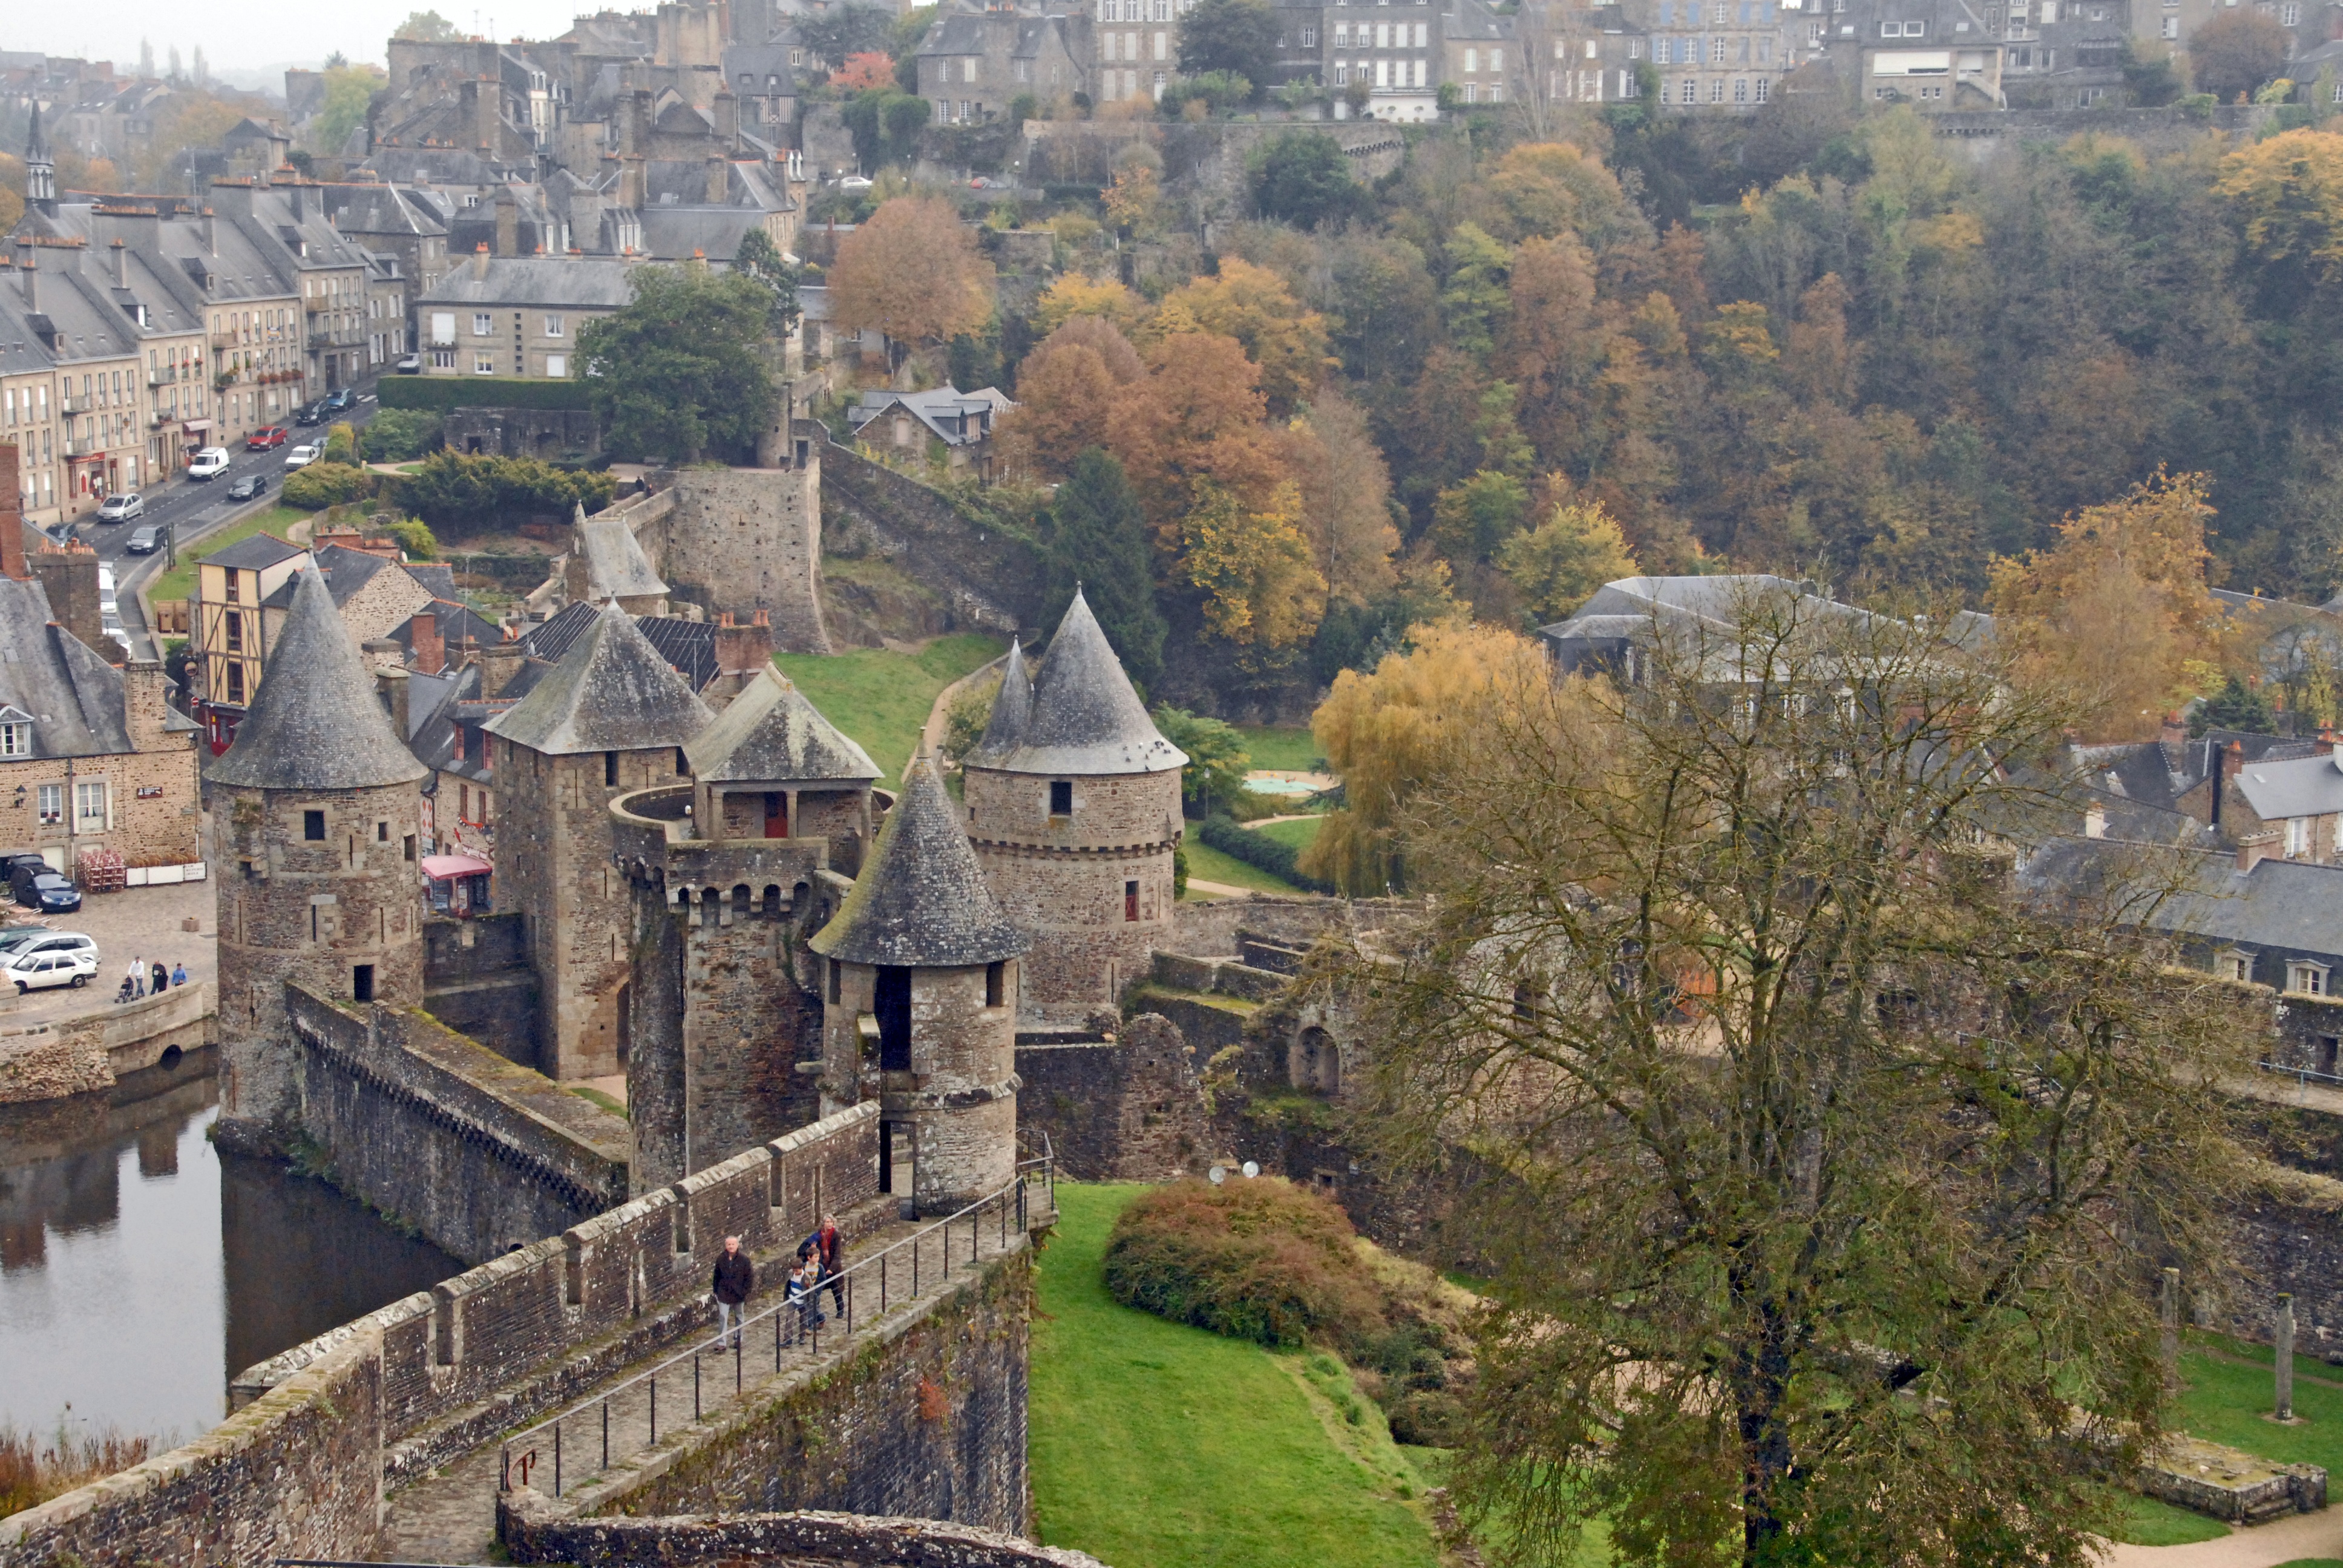
tree, grass, town, building, chateau, old, stone, cityscape, village, france, europe, tower, castle, ancient, landmark, historic, fortification, tourism, waterway, medieval, monastery, estate, moat, tours, aerial photography, residential area, human settlement, walled castle, britany